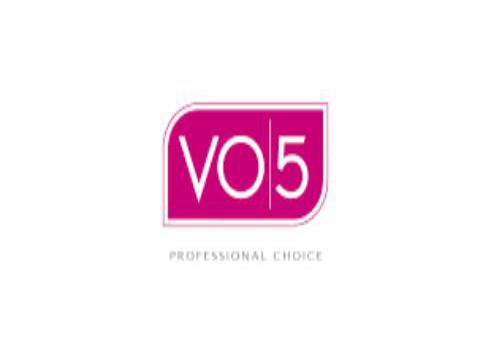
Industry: Necessities